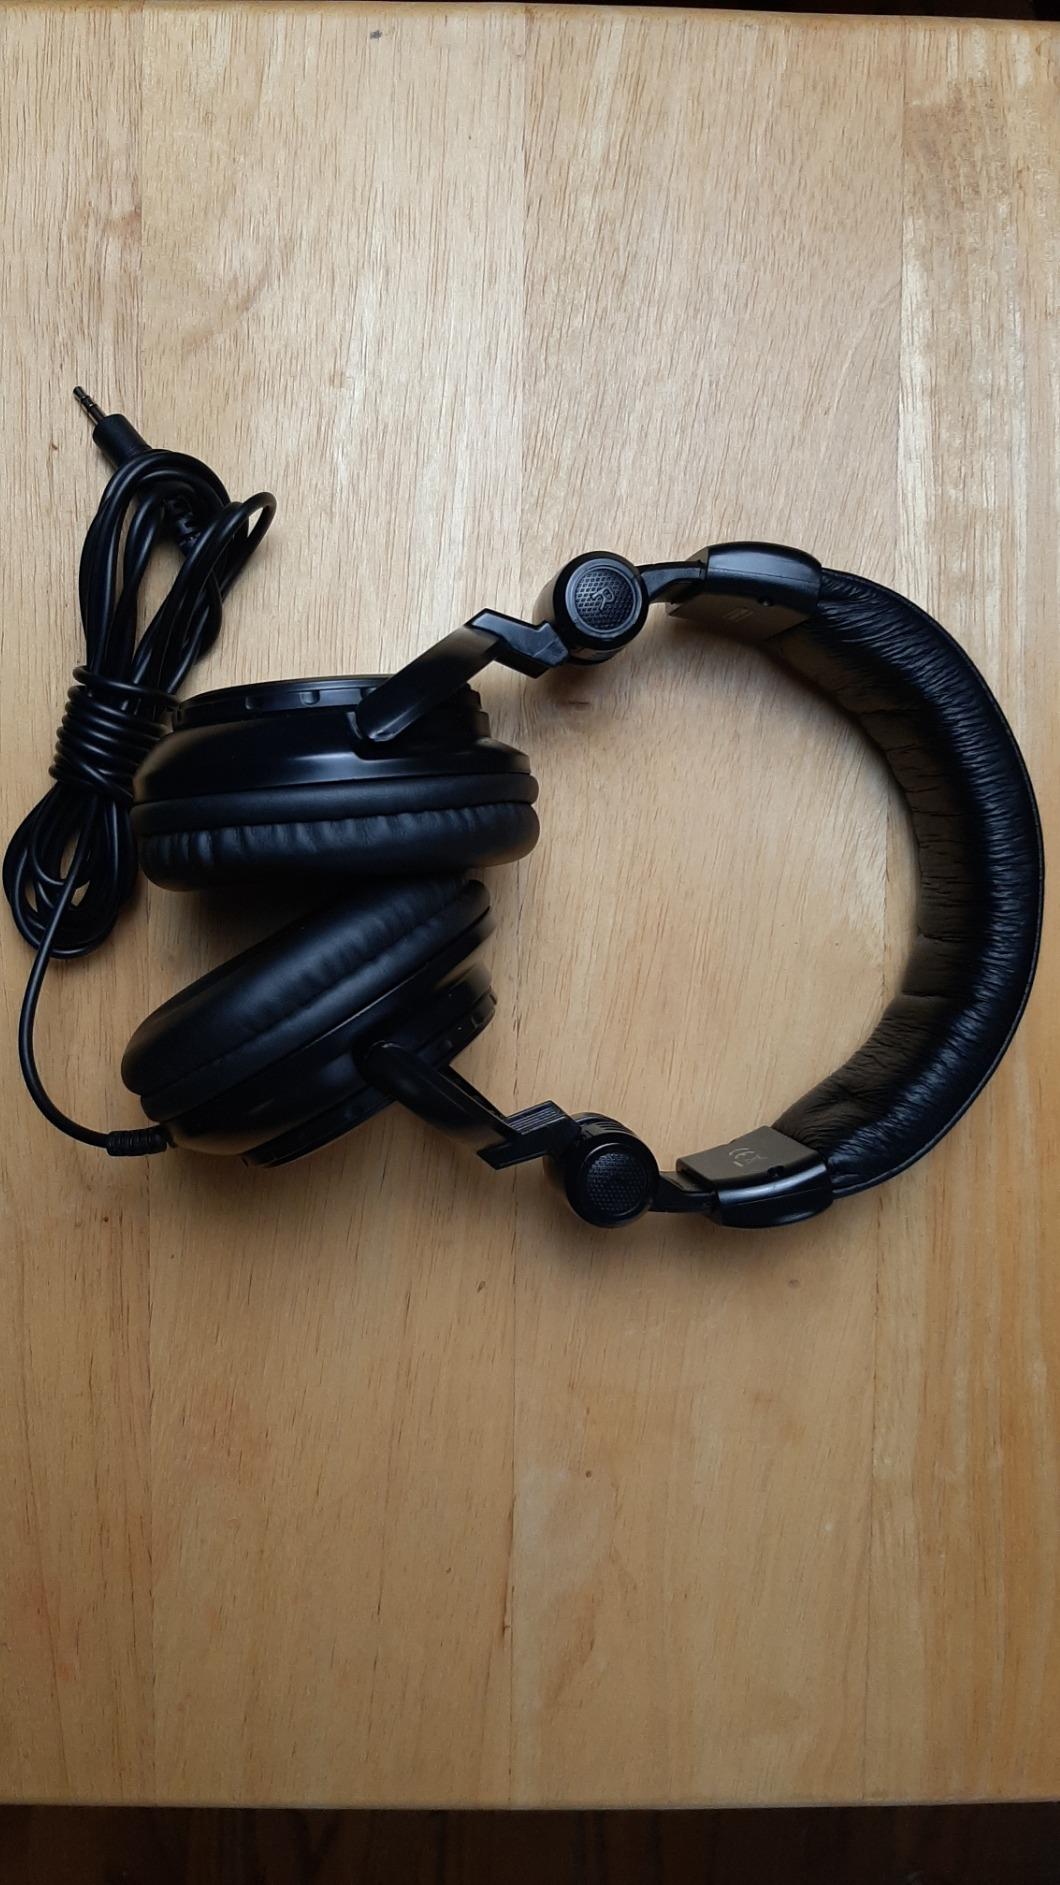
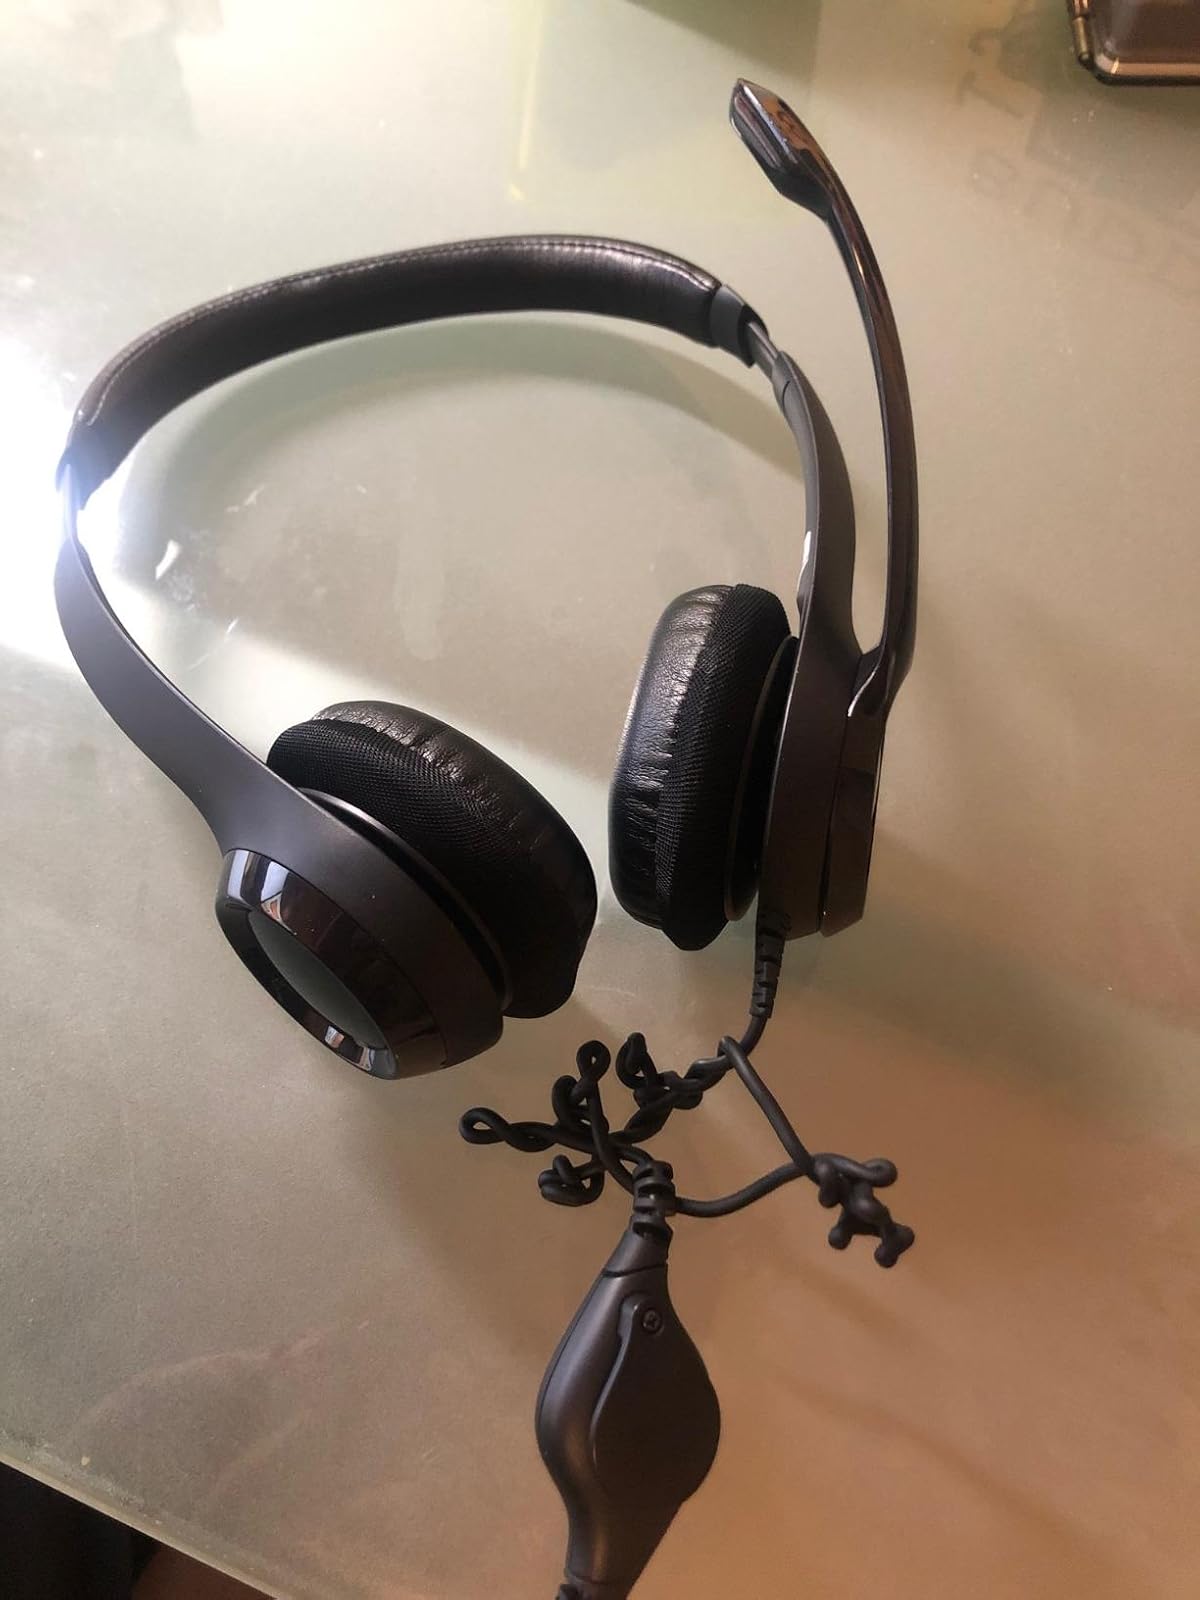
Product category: headphones
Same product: no